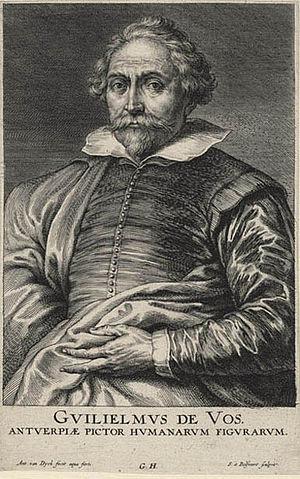
Willem de Vos est un peintre baroque flamand.